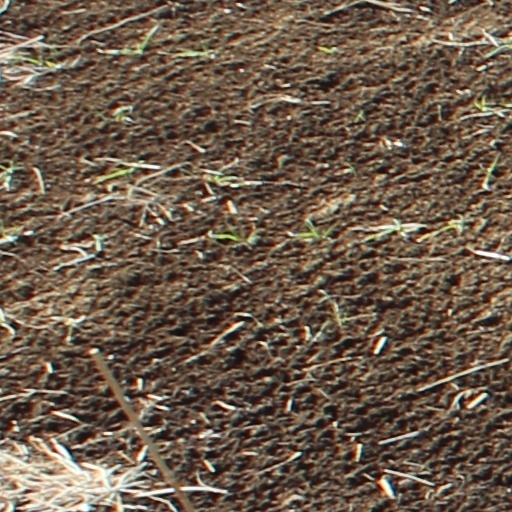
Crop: wheat